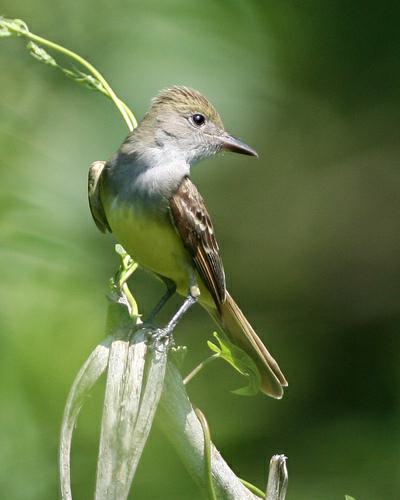
A photo of a great crested flycatcher